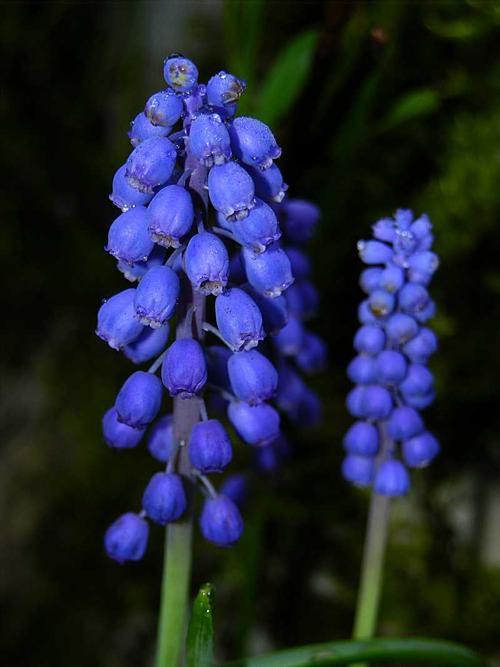
Label: grape hyacinth